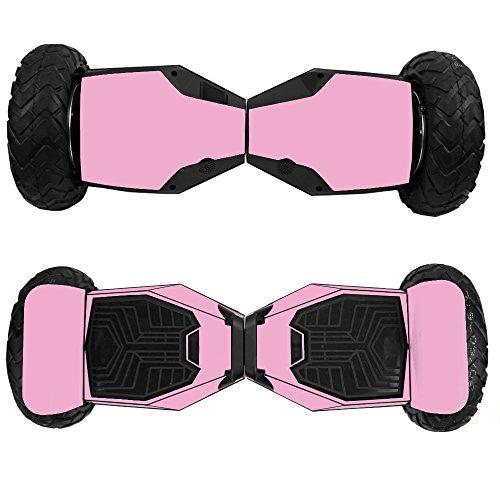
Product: MightySkins Skin Compatible with Swagtron T6 Off-Road Hoverboard - Solid Pink | Protective, Durable, and Unique Vinyl Decal wrap Cover | Easy to Apply, Remove, and Change Styles | Made in The USA
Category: Sports & Outdoors | Outdoor Recreation | Skates, Skateboards & Scooters | Scooters & Equipment | Accessories
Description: HUNDREDS OF CHOICES: Show off your own unique style with Mighty Skins for your Swag Tron T6 Off-Road Hover board  Don’t like the Solid Pink skin We have hundreds of designs to choose from, so your Swag Tron will be as unique as you are.
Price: $14.99
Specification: ProductDimensions:9x0.1x6inches|ItemWeight:1.12ounces|ShippingWeight:1pounds|ASIN:B0758R6RJ2|Itemmodelnumber:SWT6-SolidPink